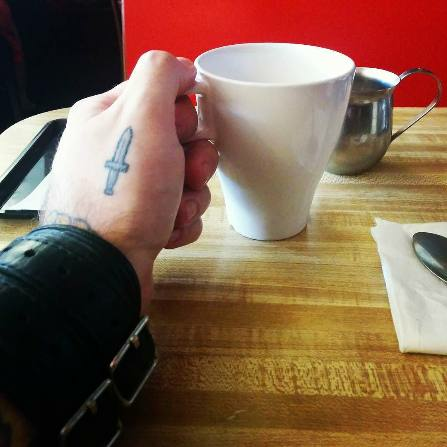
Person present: Yes